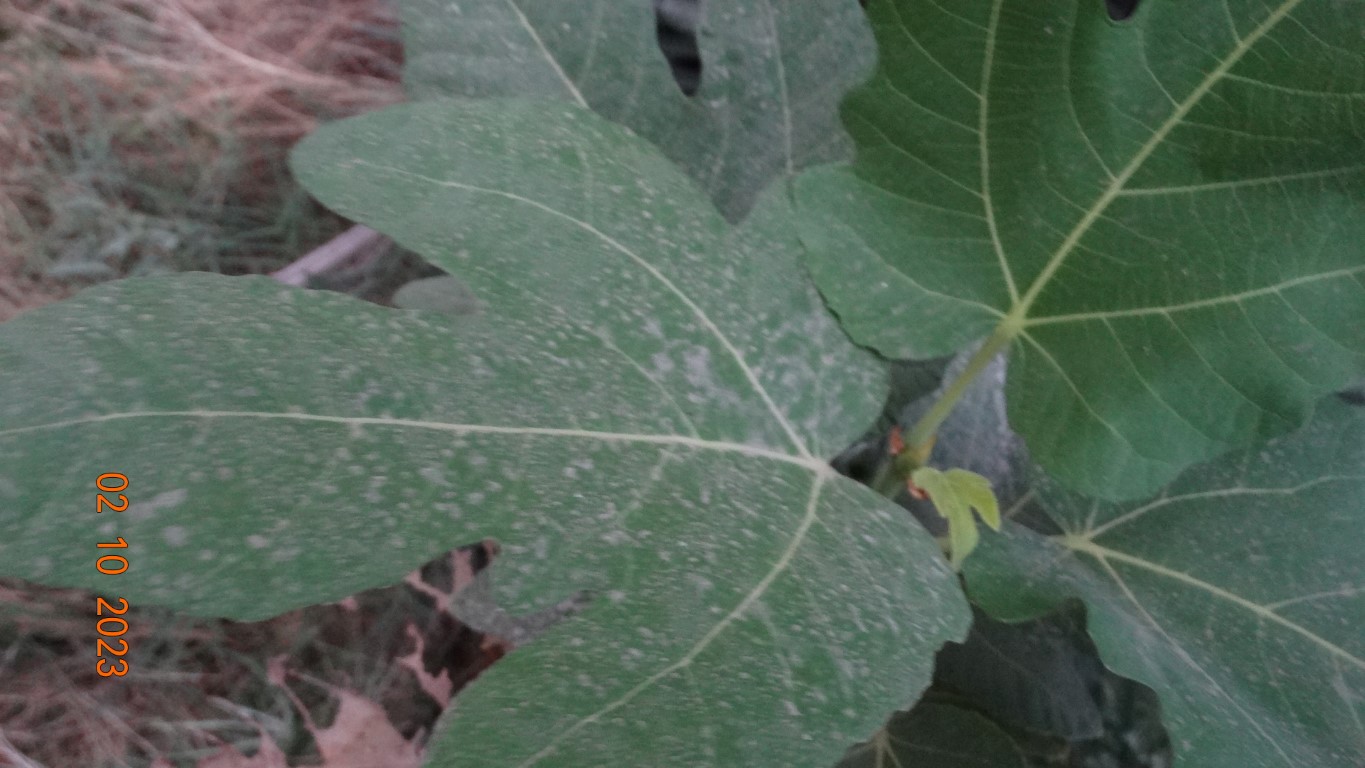
Label: healthy